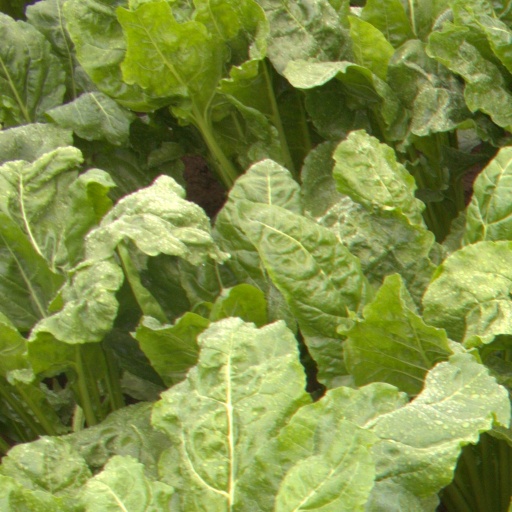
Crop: sugar beet